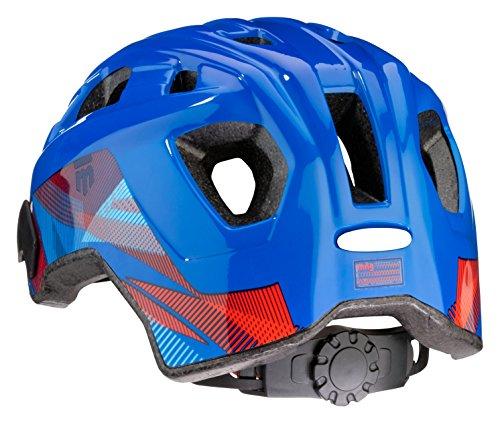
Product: Mongoose Kids Mountain Bike Helmet Zone Collection
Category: Sports & Outdoors | Outdoor Recreation | Cycling | Kids' Bikes & Accessories | Kids' Helmets
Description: CPSC 1203 Certified for bike riding use.
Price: $22.99
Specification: Shipping Weight: 9.9 ounces (View shipping rates and policies)|ASIN: B0714JQV6D|Item model number: MG78679-2|    #241    in Kids' Bike Helmets